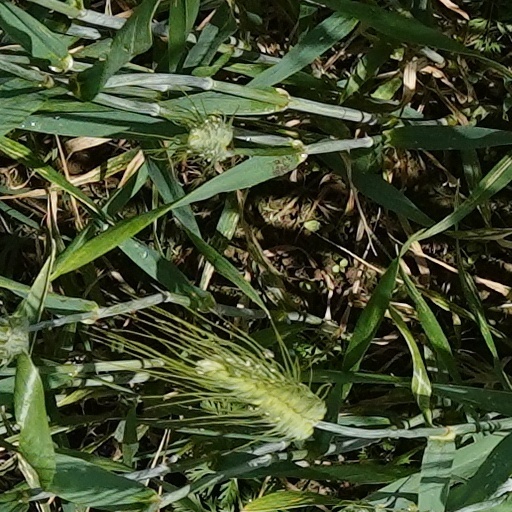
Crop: wheat